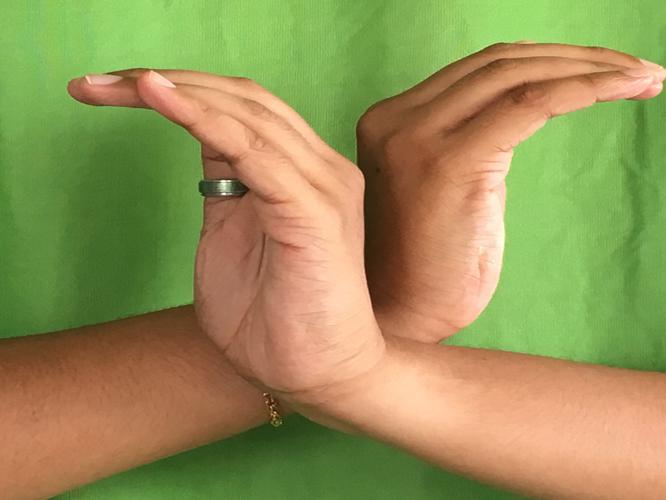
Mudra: Nagabandha
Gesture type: double_hand